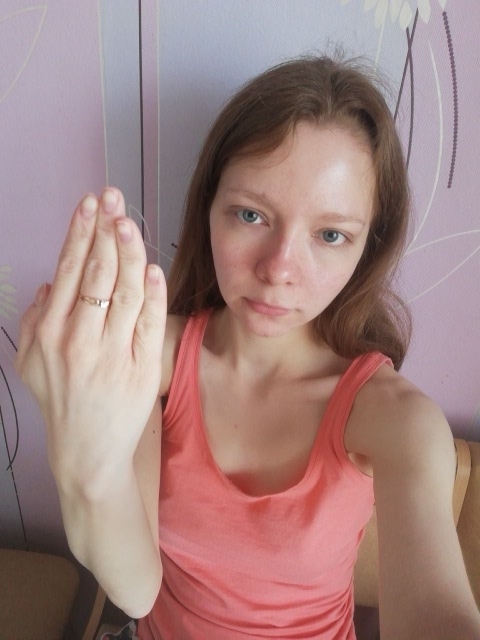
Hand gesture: stop_inverted